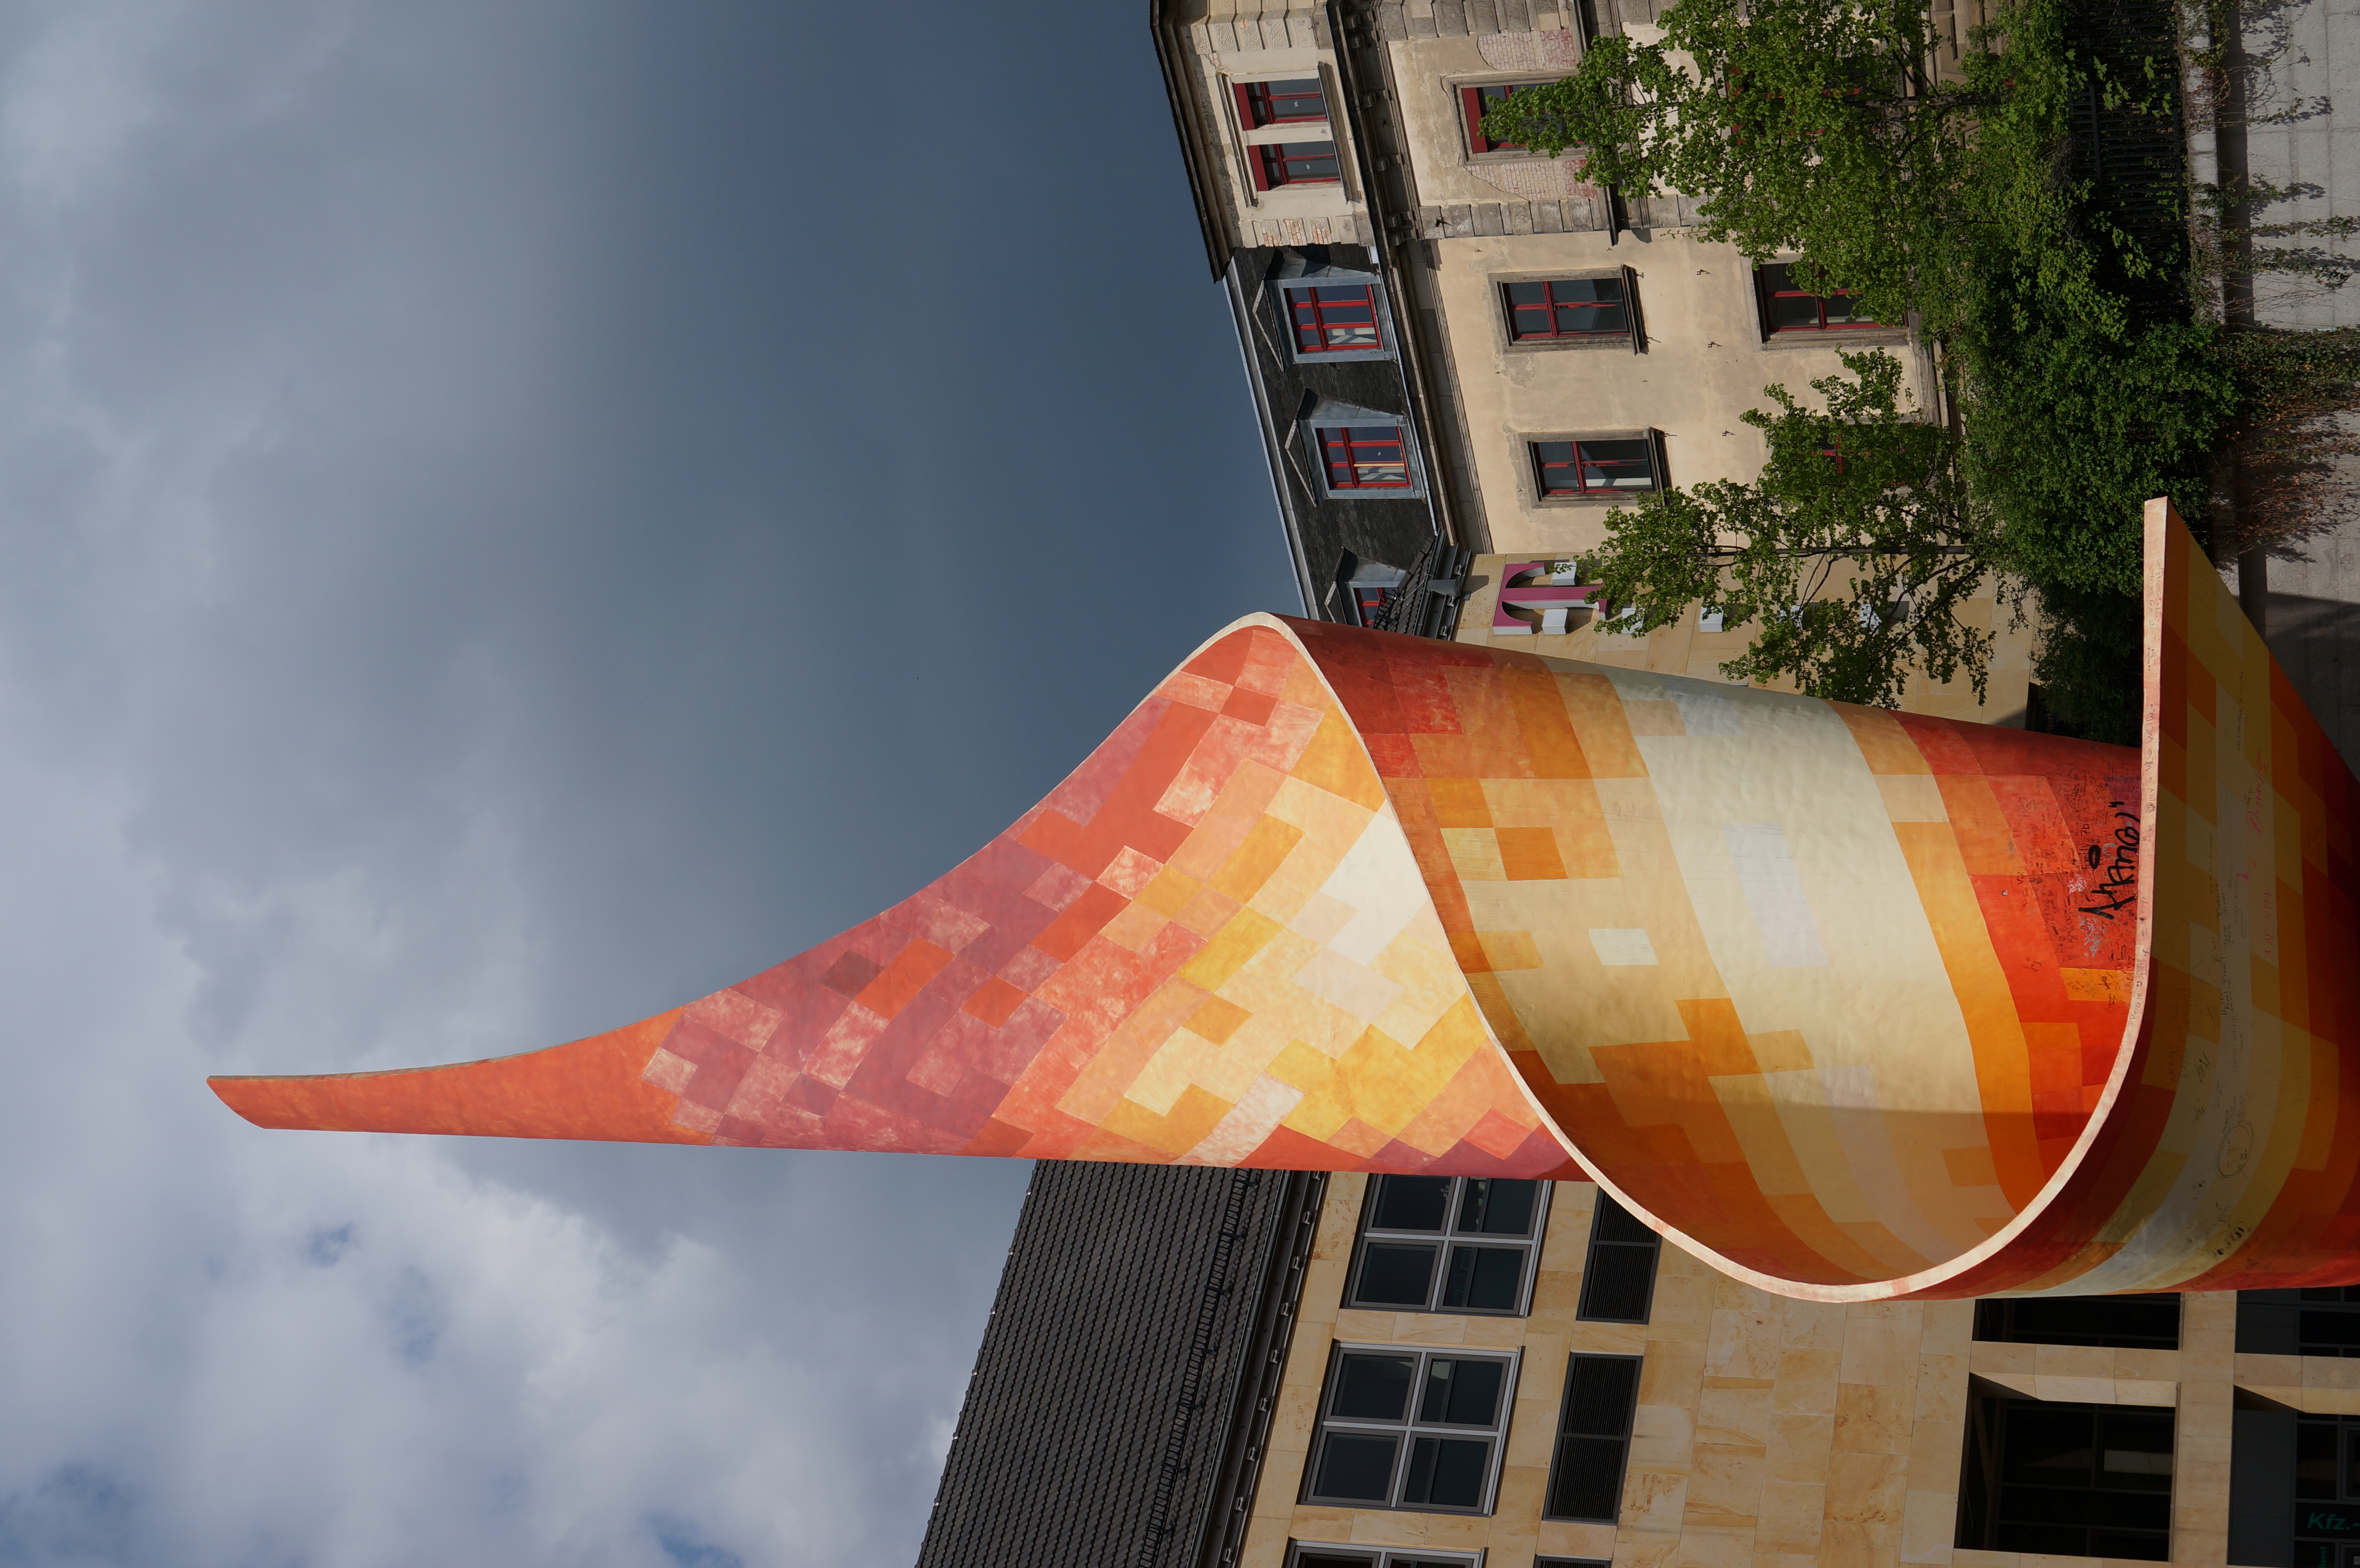
boat, travel, reflection, vehicle, color, 2014, temple, germany, deutschland, sony, shape, nex, nex6, halle, saxonyanhalt, sachsenanhalt, lenstagged, steffenzahn, sonye1835mmoss